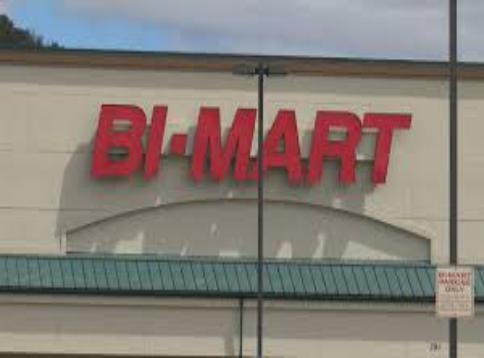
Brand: Bi-Mart
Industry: Transportation